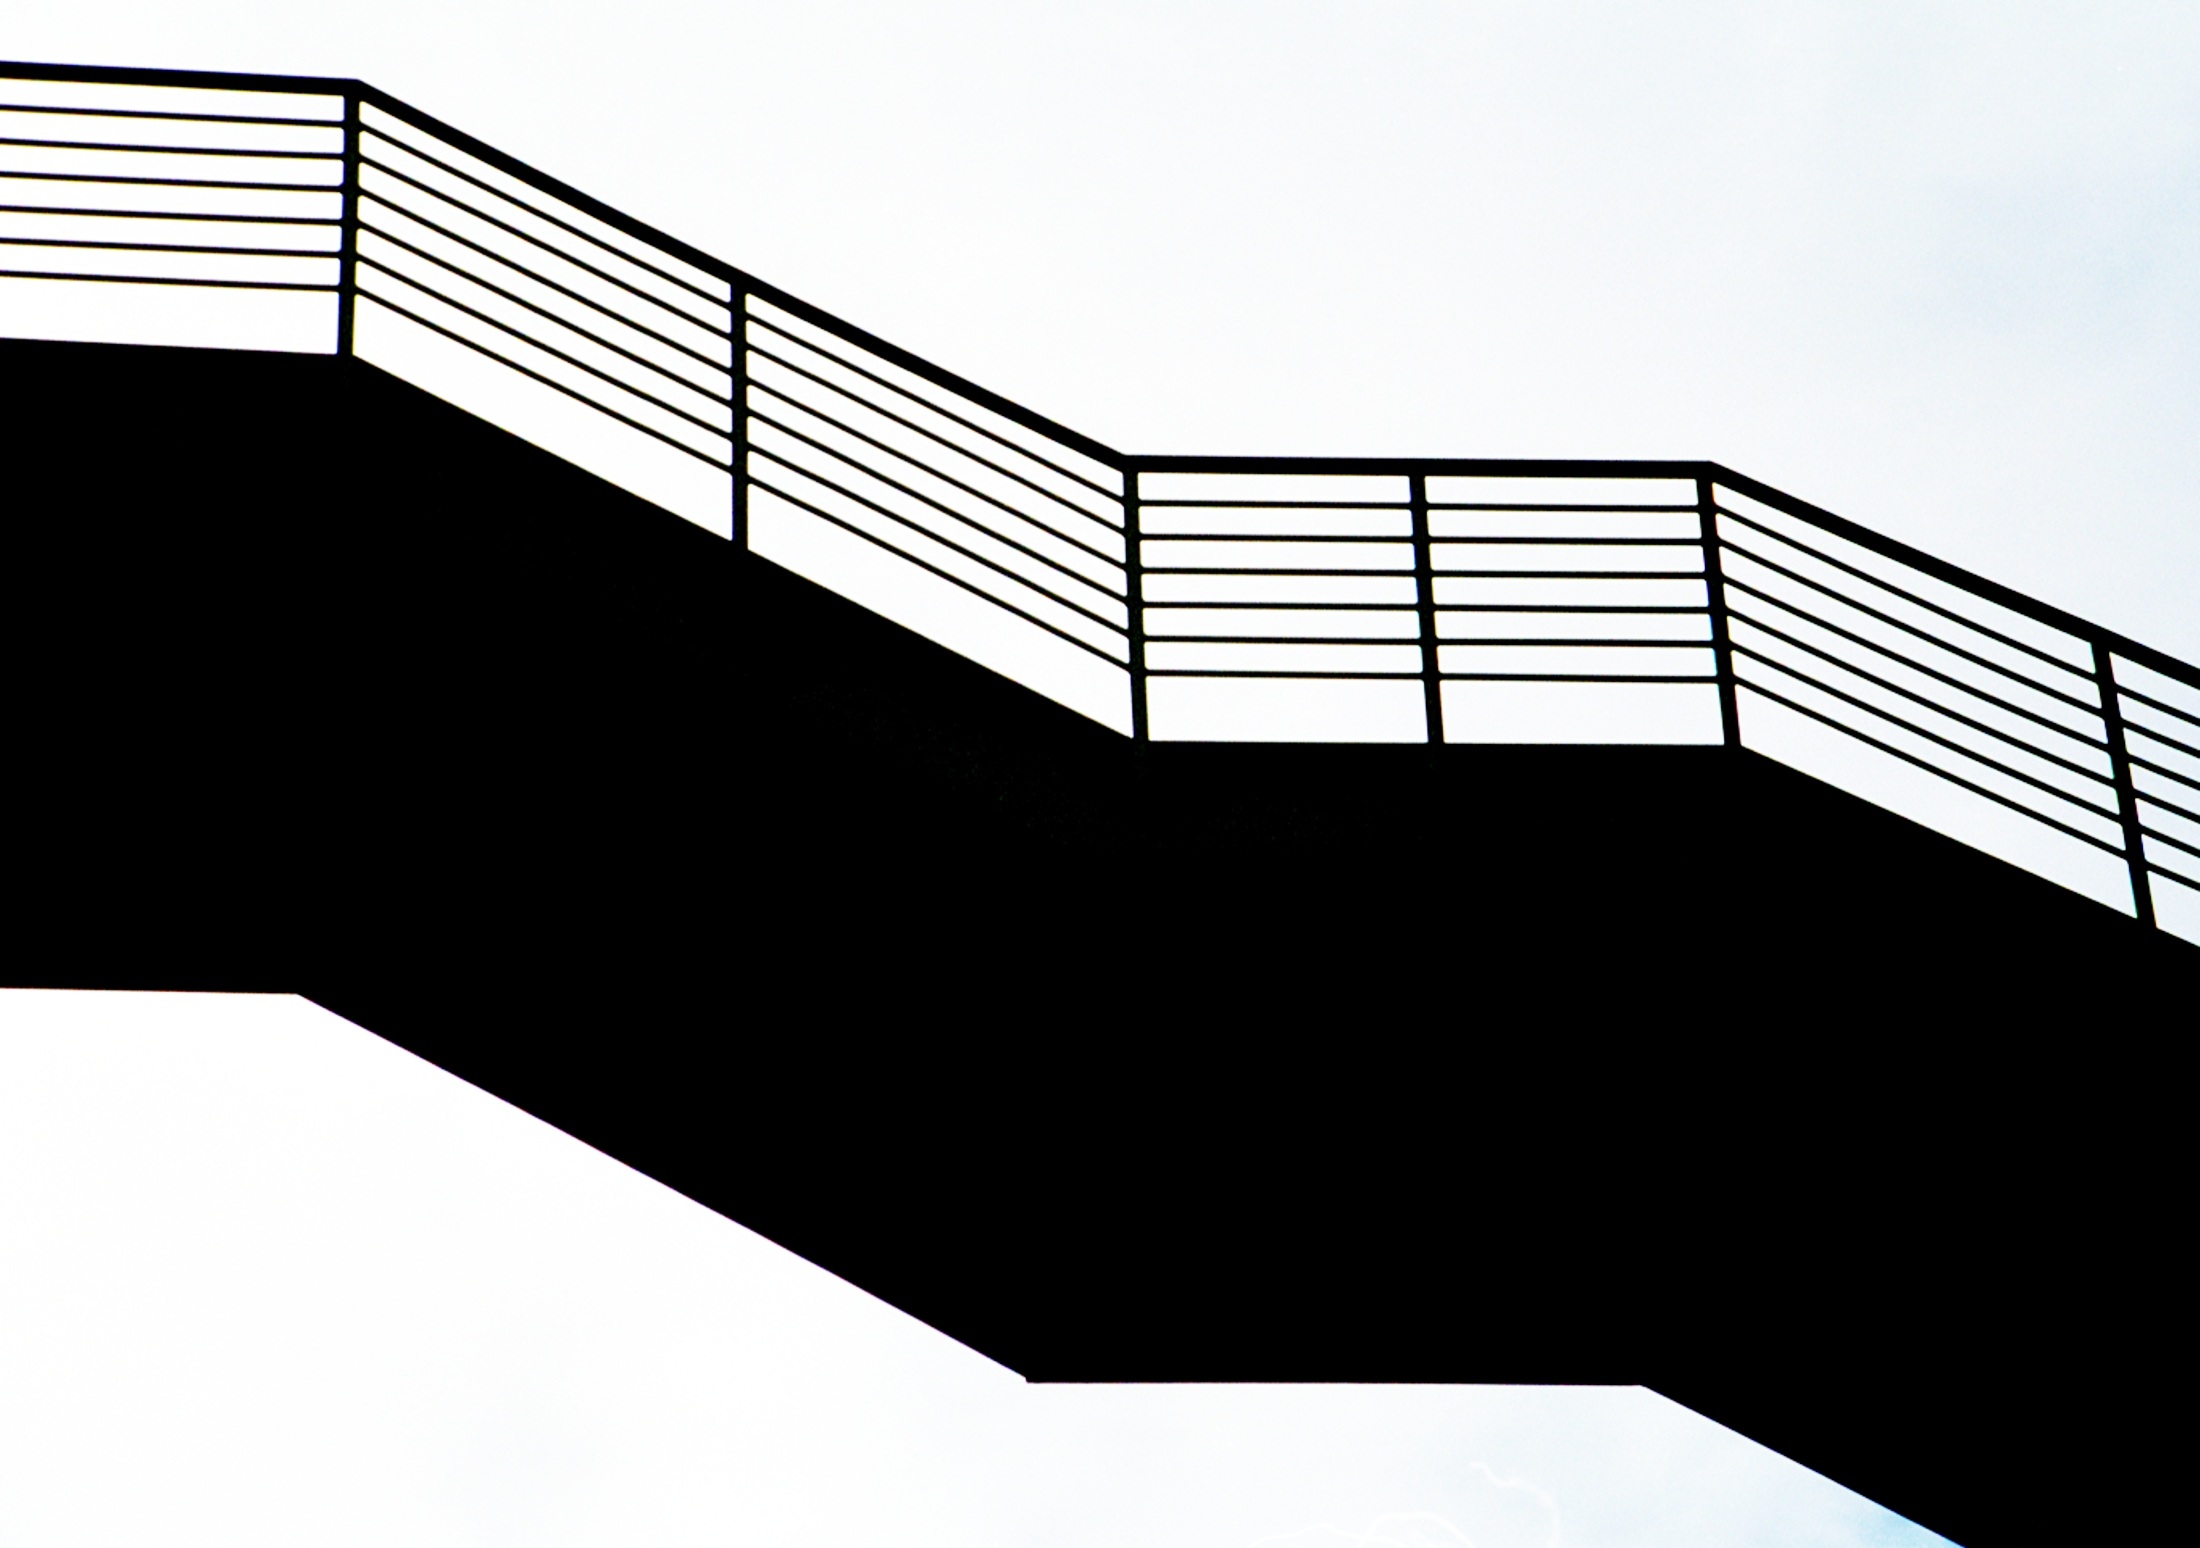
wing, black and white, architecture, bridge, guitar, line, ladder, illustration, design, diagram, monochrome photography, plucked string instruments